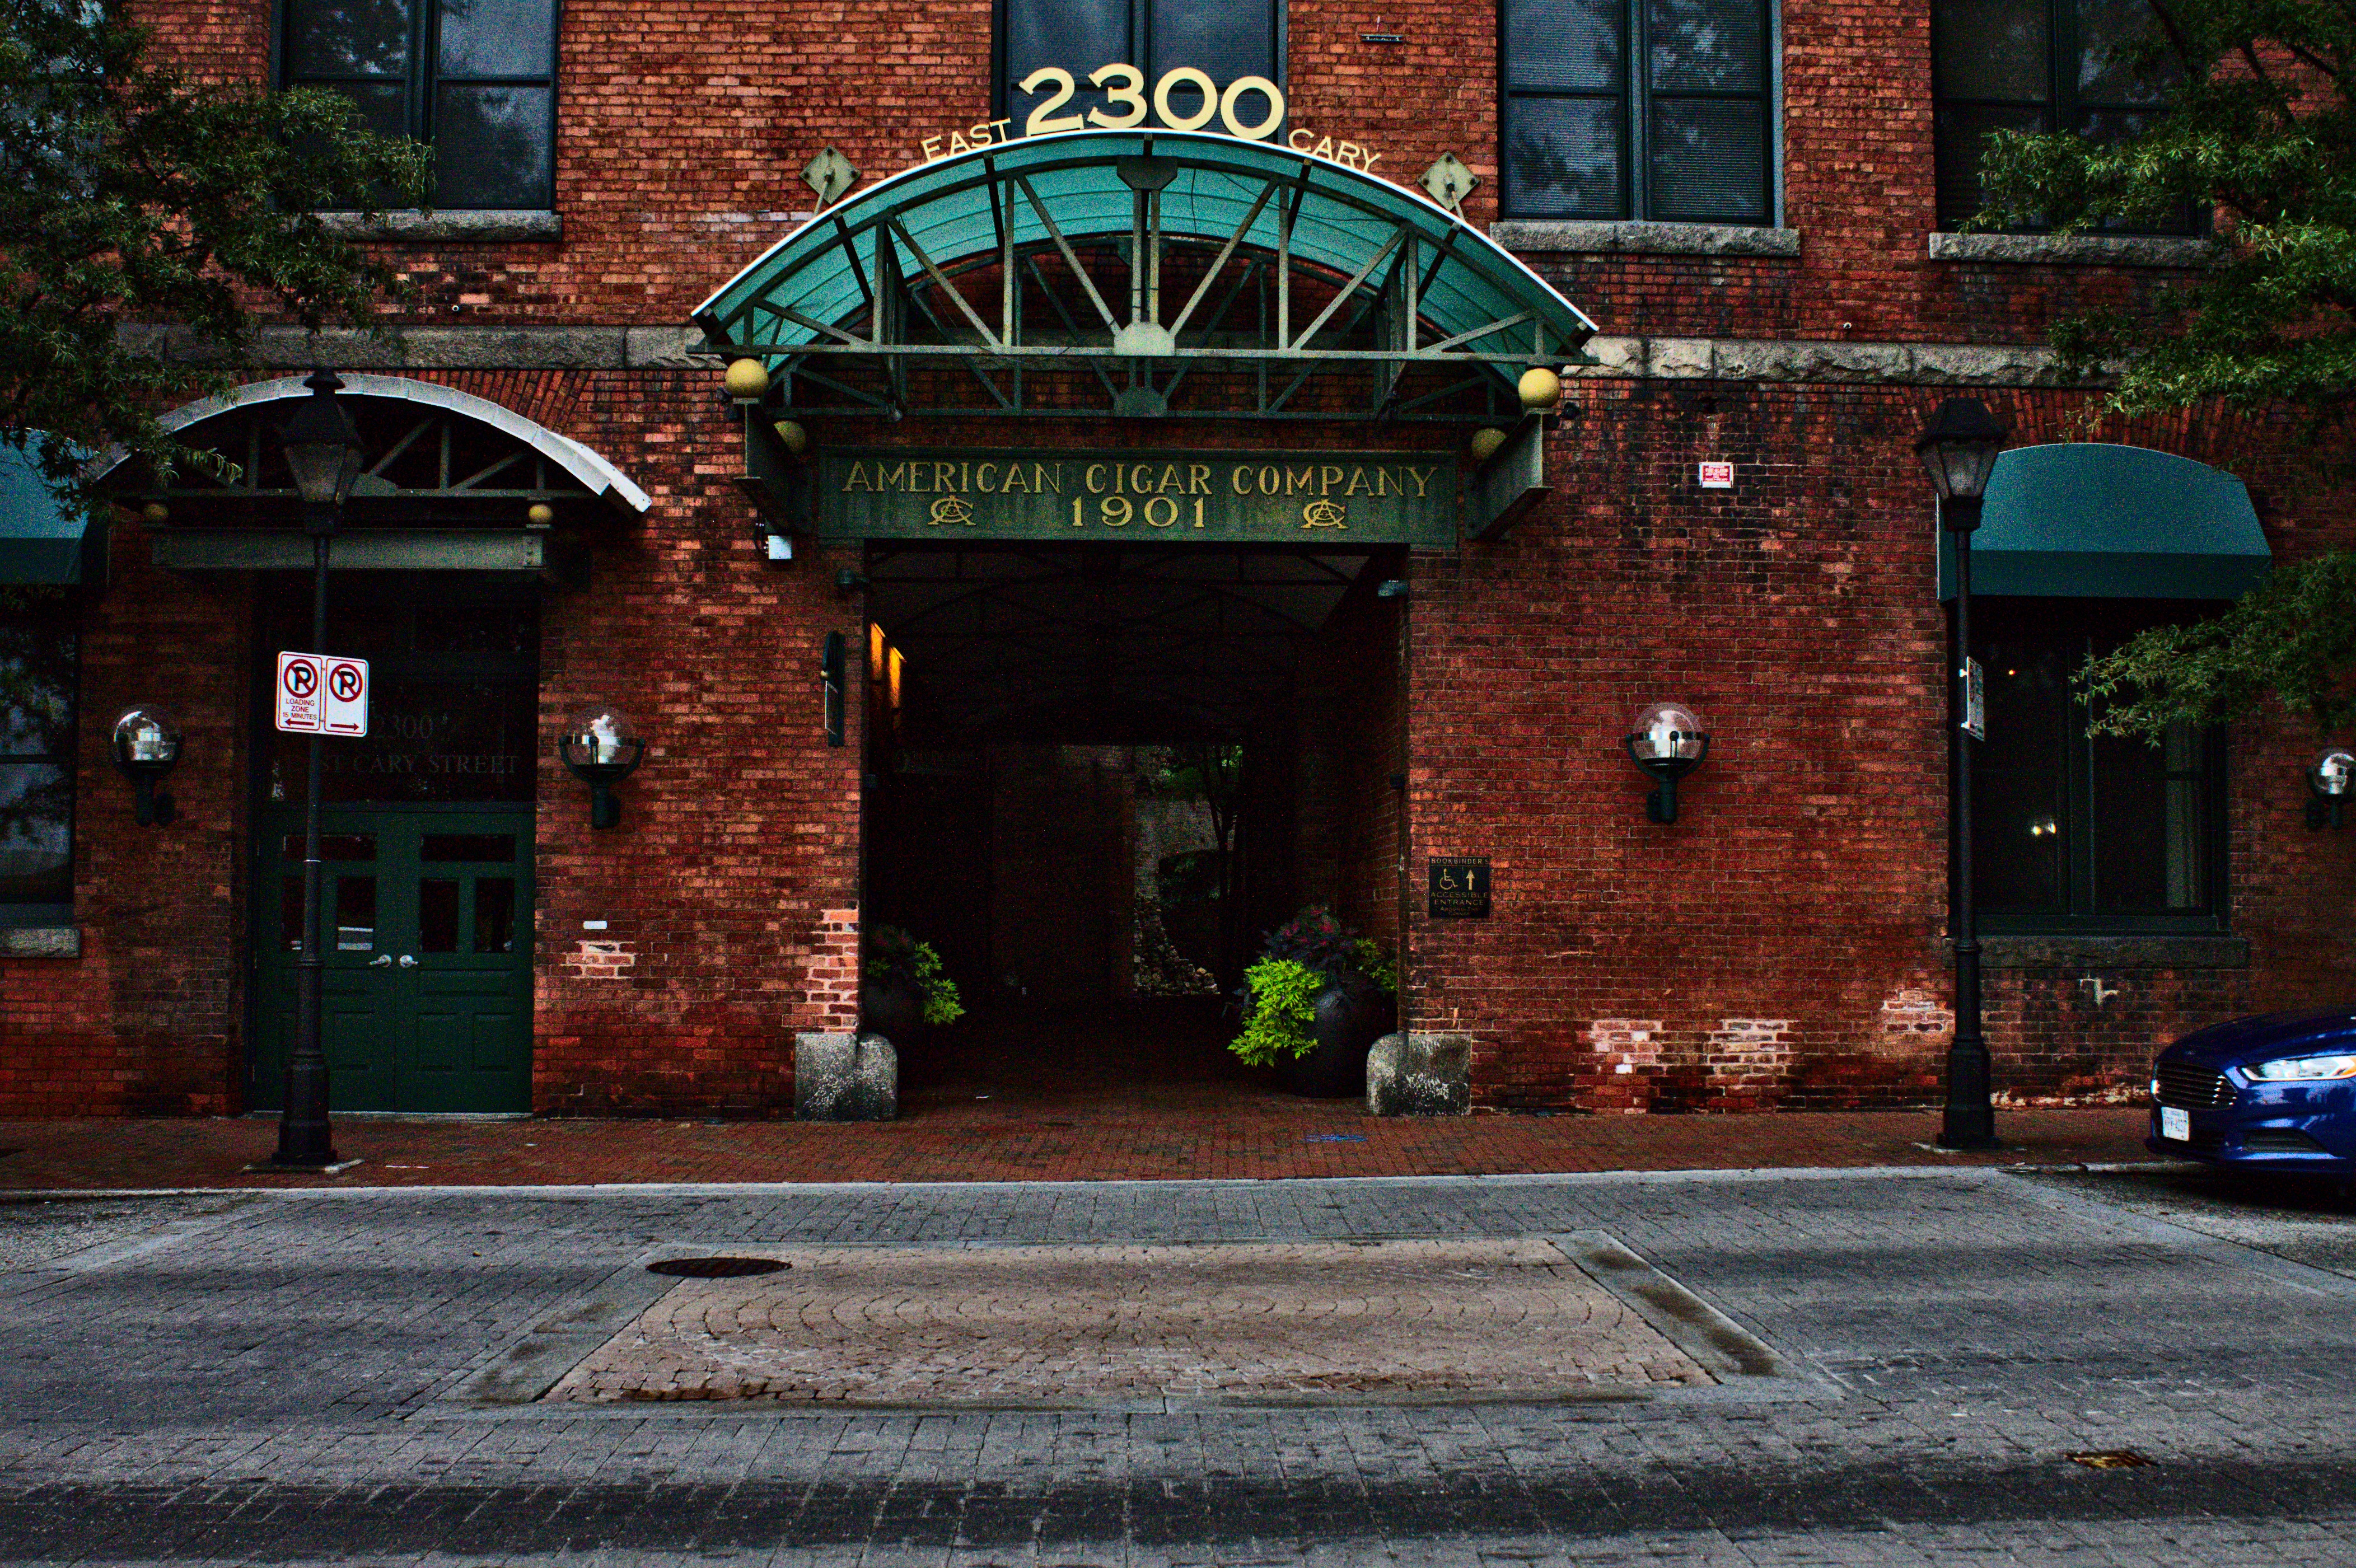
architecture, road, street, house, town, building, city, home, downtown, richmond, virginia, neighbourhood, cary street, past meets present, rva, tobacco row, urban area, human settlement